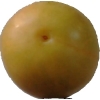
Label: cherry_wax